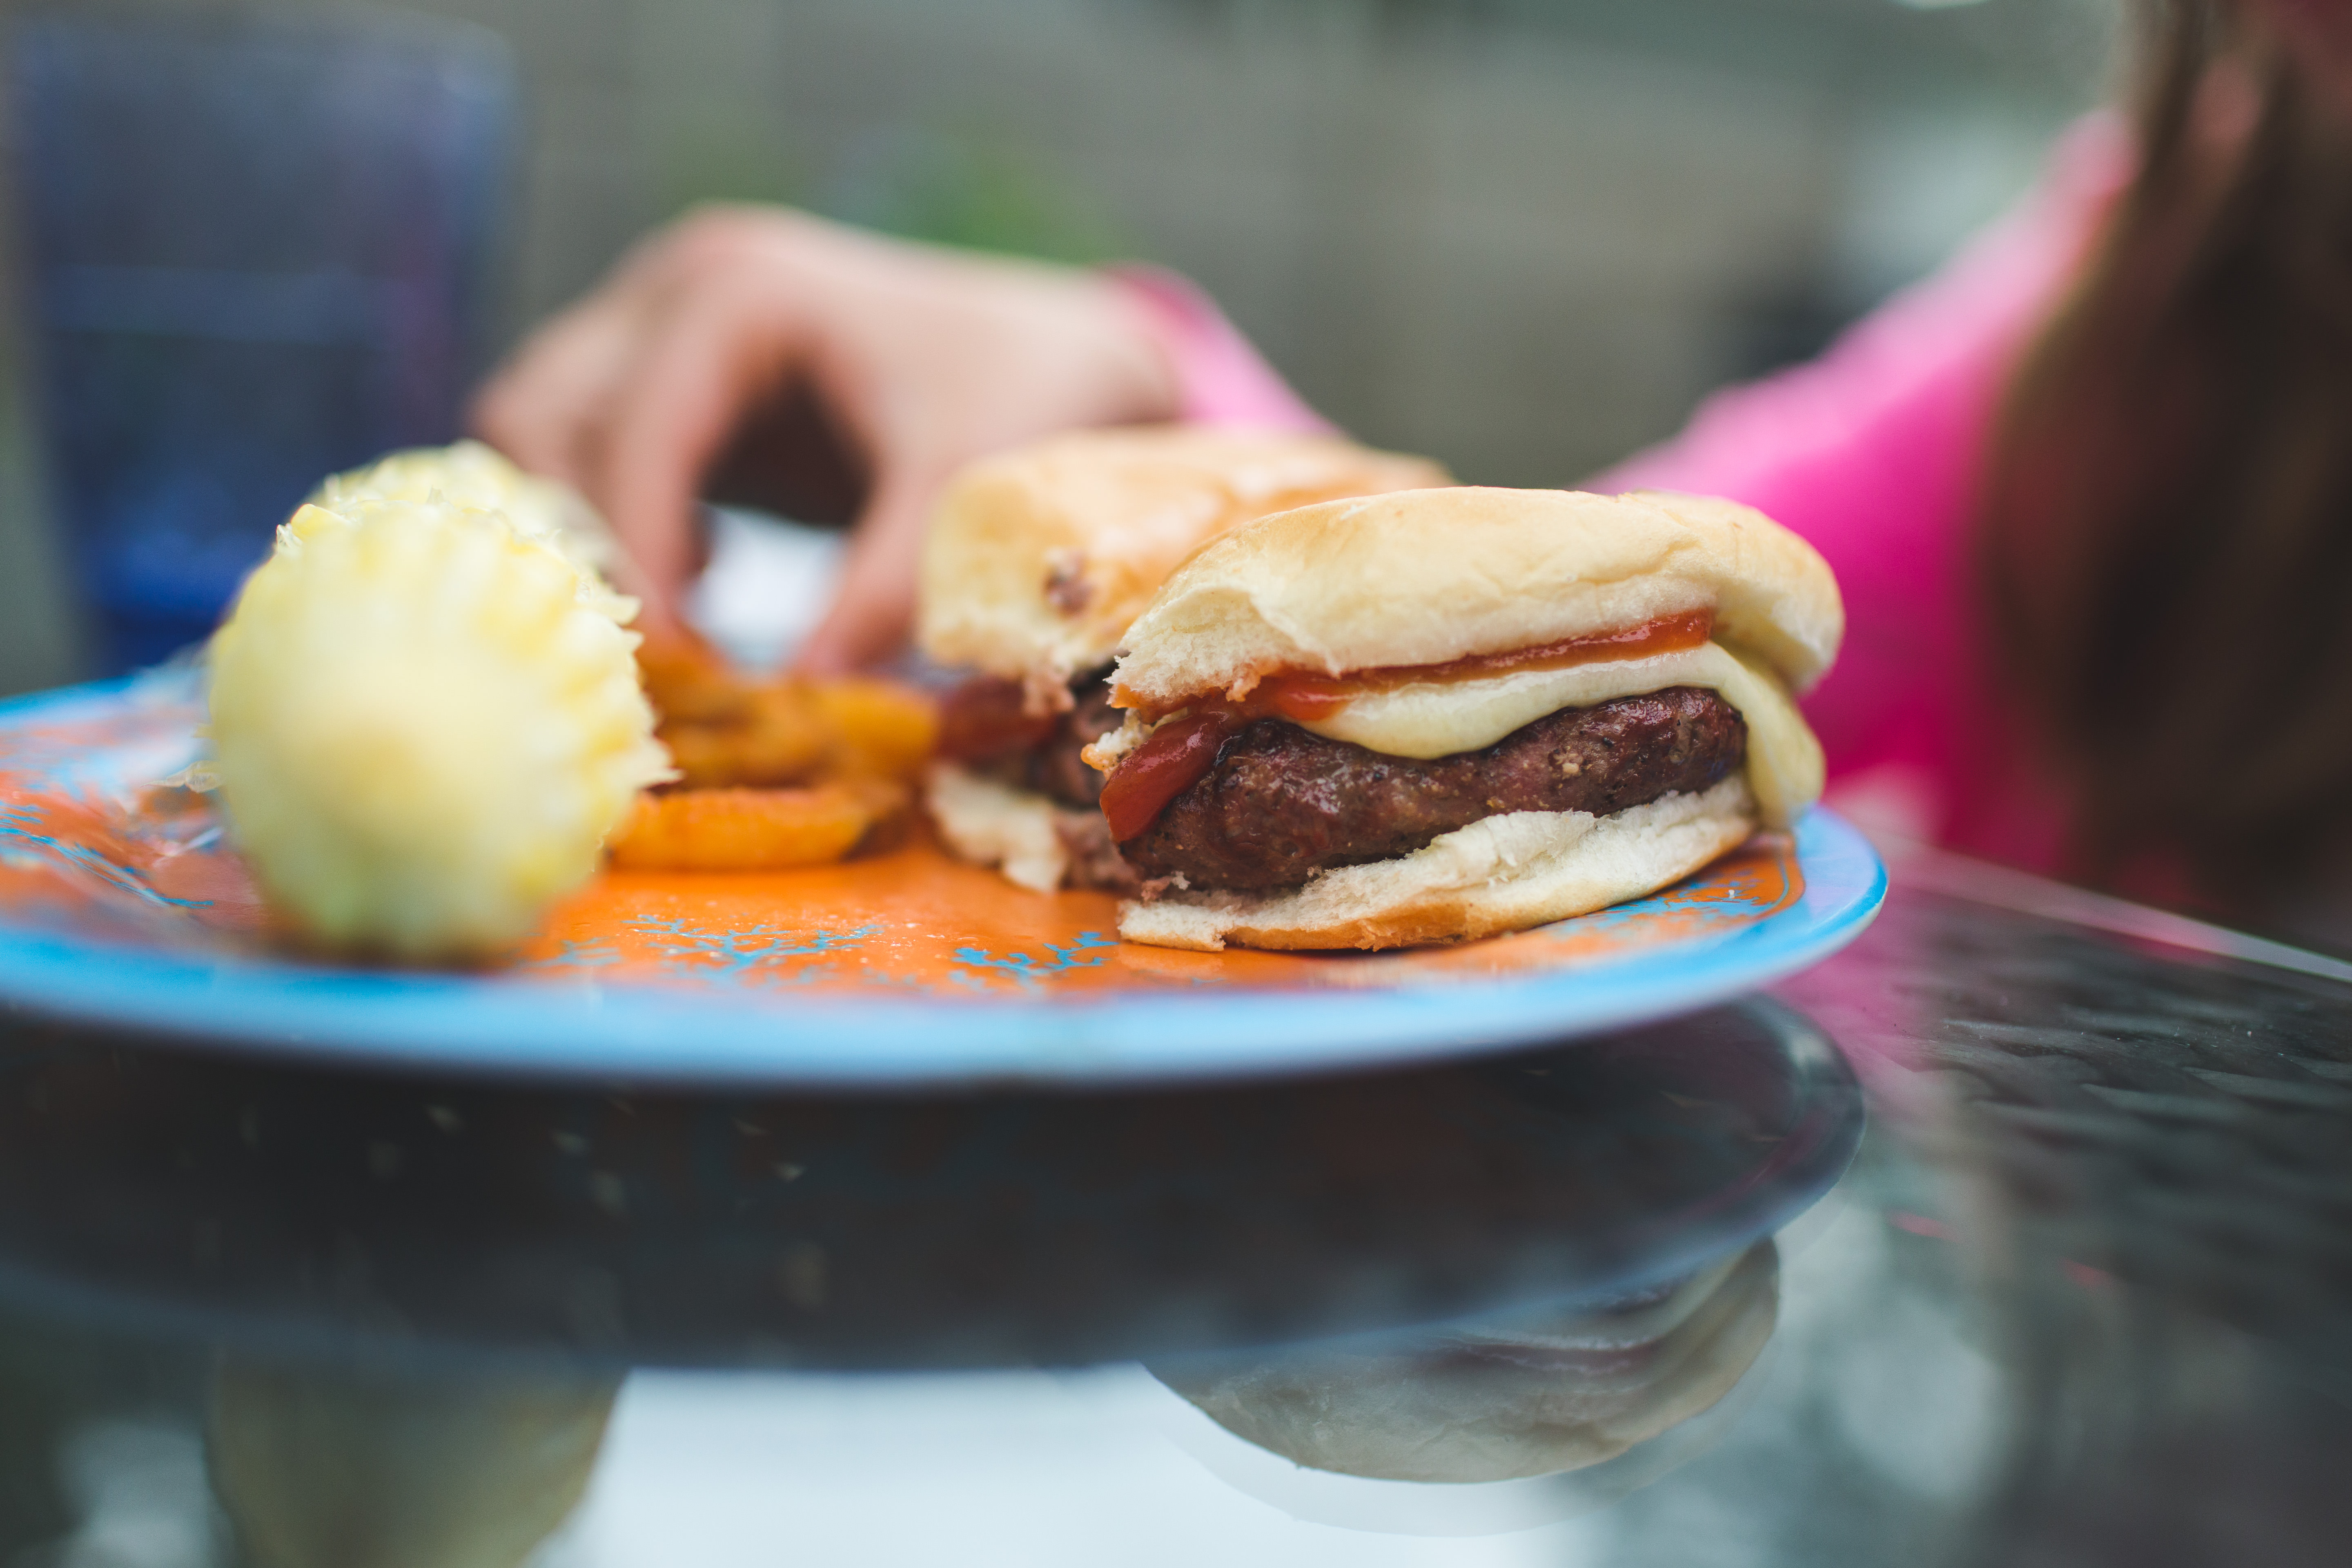
blur, restaurant, dish, meal, food, produce, plate, breakfast, meat, lunch, delicious, bread, health, hamburger, close up, focus, dinner, sweetness, sense